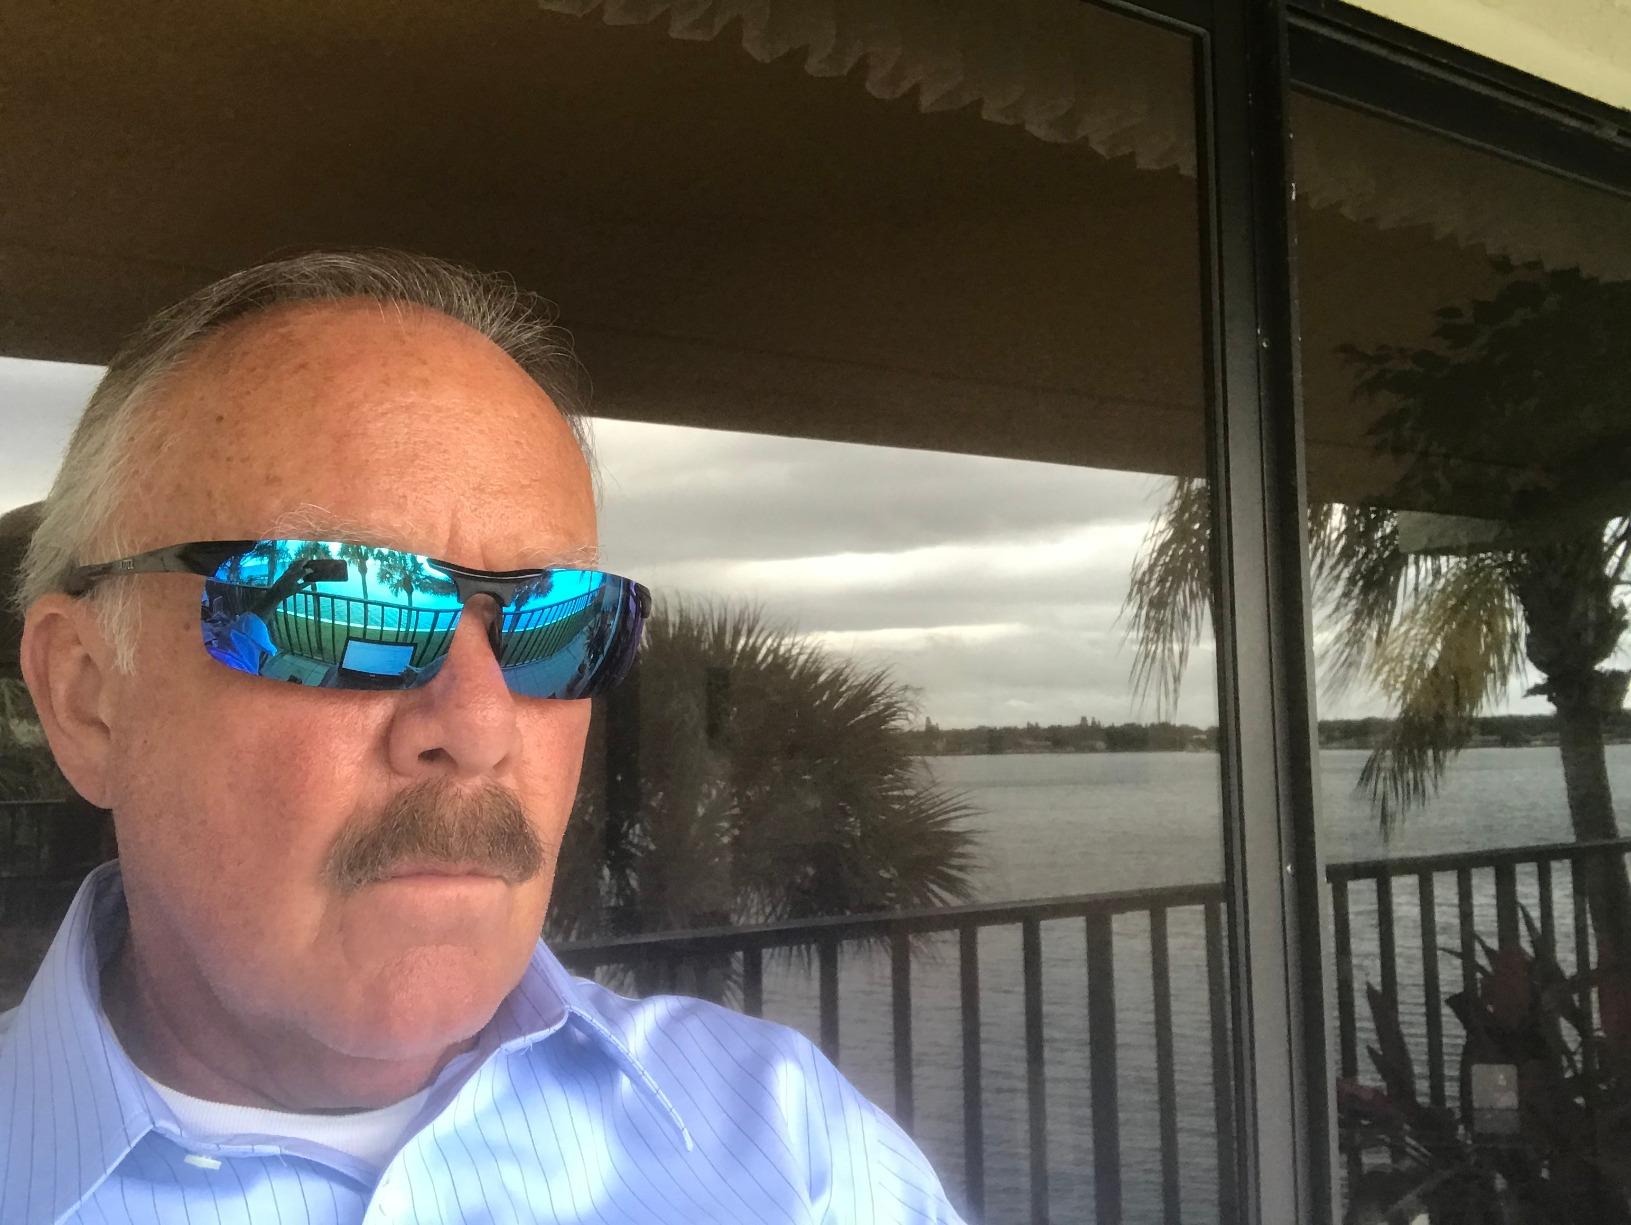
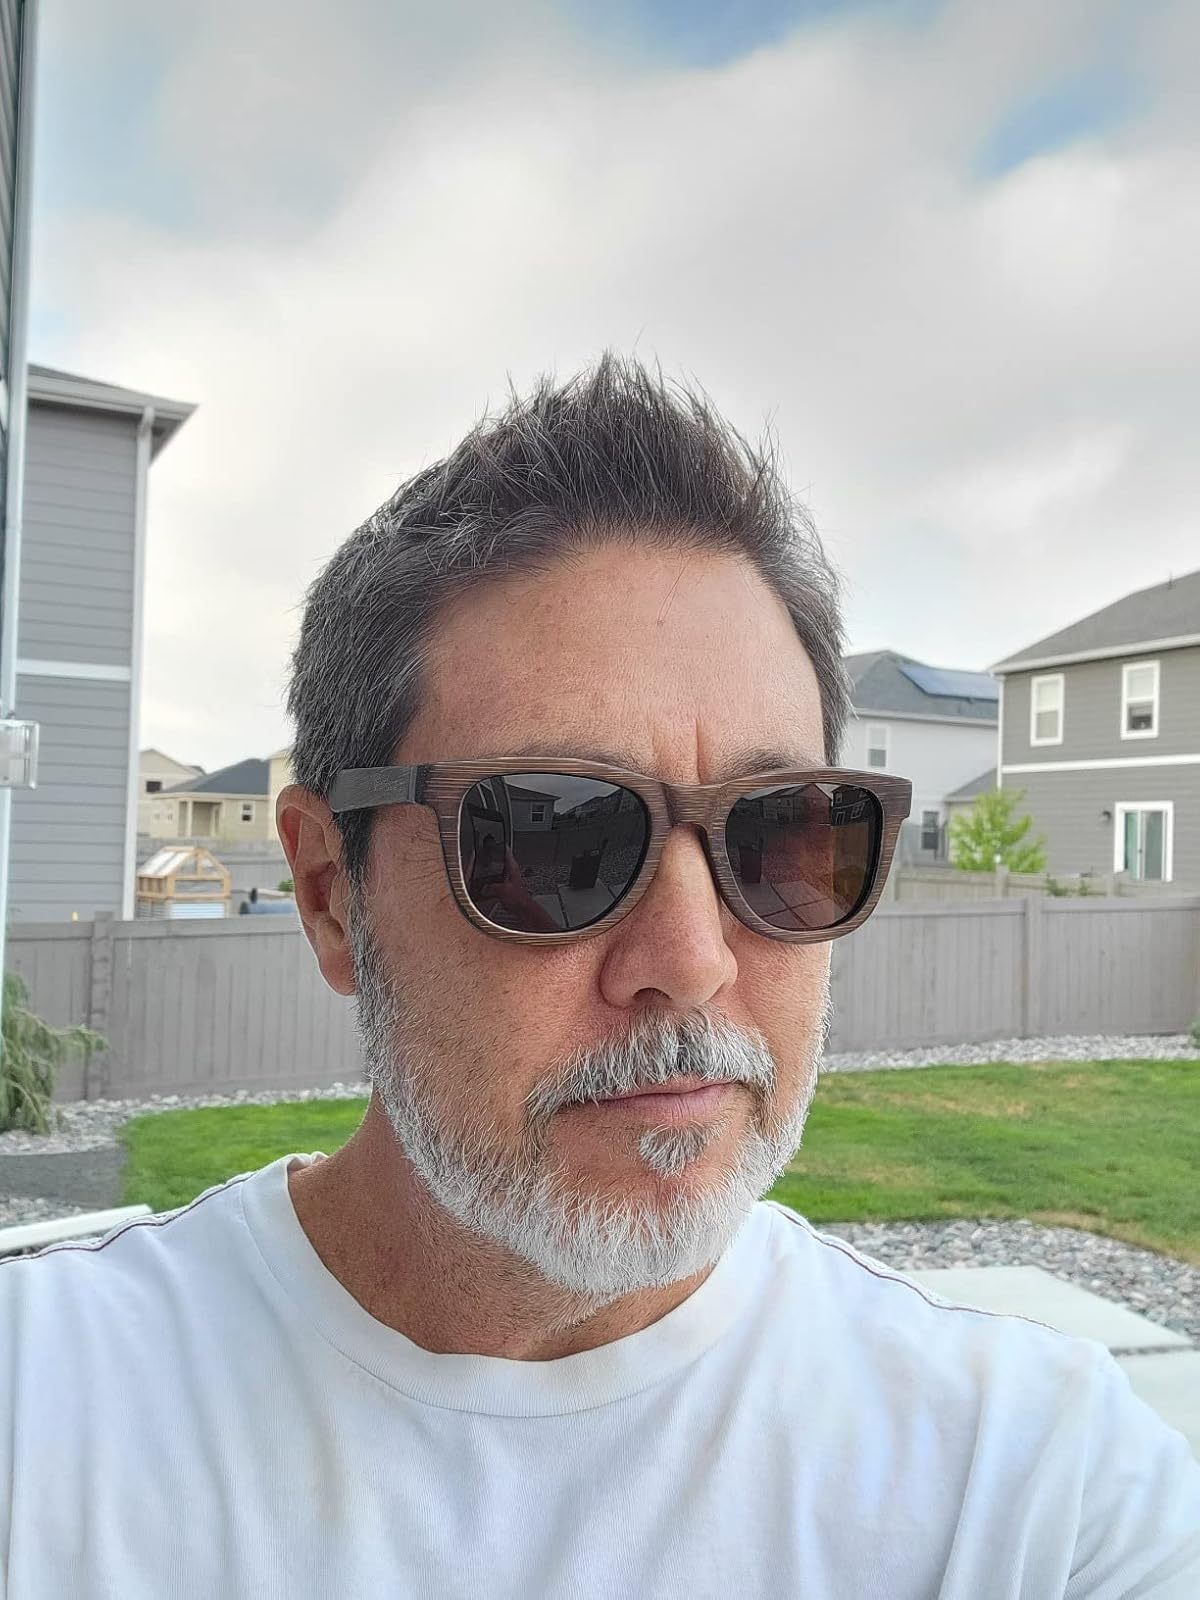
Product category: accessories_sunglasses
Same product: no